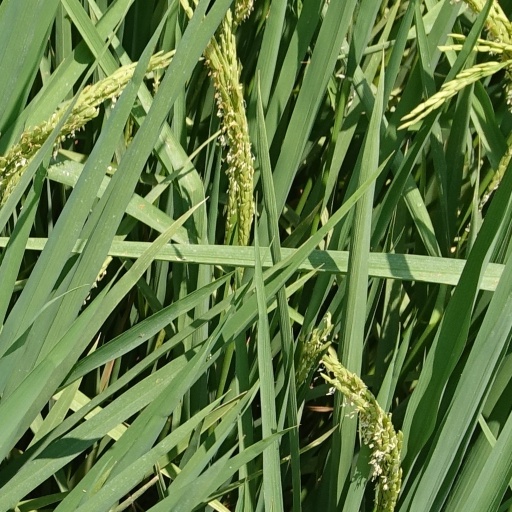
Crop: rice